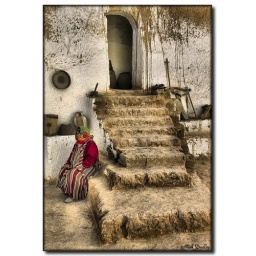
Saw this cave dwelling Berber woman sitting on the steps to her home in Tunisia. Best viewed large.